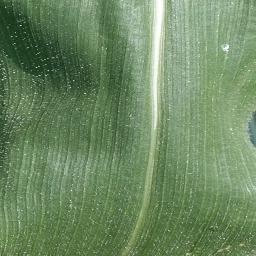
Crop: corn
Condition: (maize)_healthy